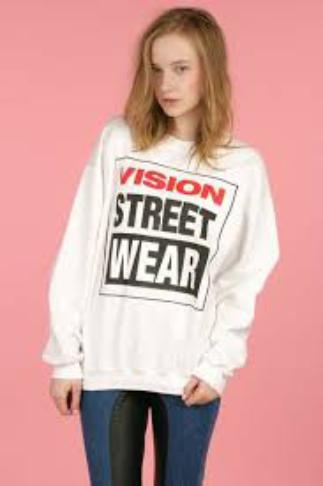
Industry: Clothes